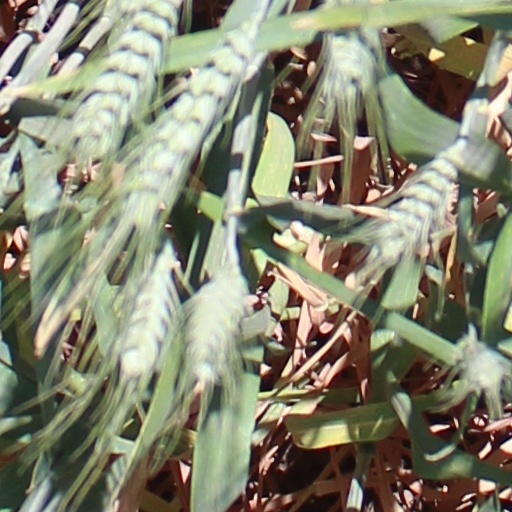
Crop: wheat